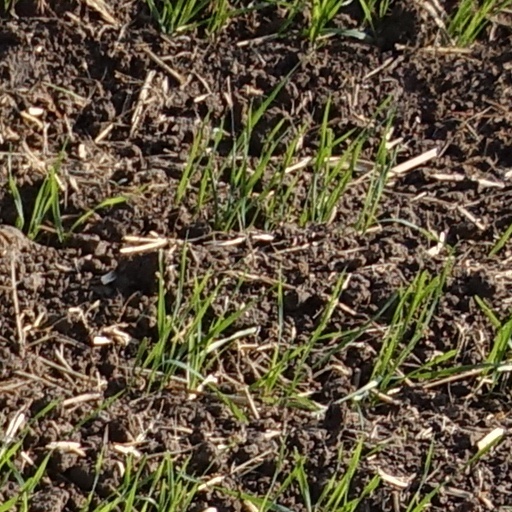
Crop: wheat